Clackmannanshire and Kinross-shire (UK Parliament constituency)

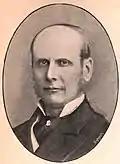
Balfour

Balfour is appointed Lord President of the Court of Session, prompting a by-election.